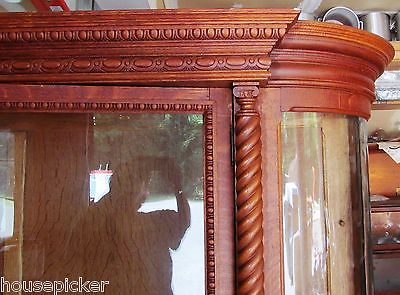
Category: cabinet